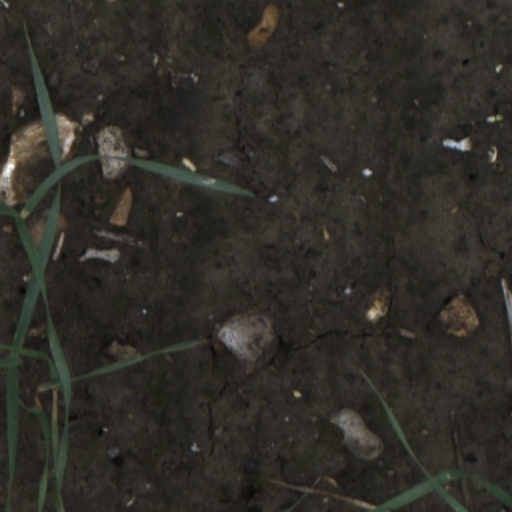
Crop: wheat